Ellis Island Immigrant Hospital

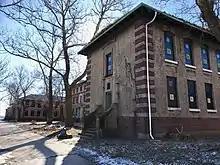
Exterior of the contagious disease hospital

The Office Building and Laboratory is a 2.5-story structure located at the west end of island 3. It housed doctors' offices and a dispensary on the first floor, along with a laboratory and pharmacists' quarters on the second floor. In 1924, the first floor offices were converted into male nurses' quarters. A one-story morgue is located east of the office building, and was converted to the "Animal House" circa 1919.